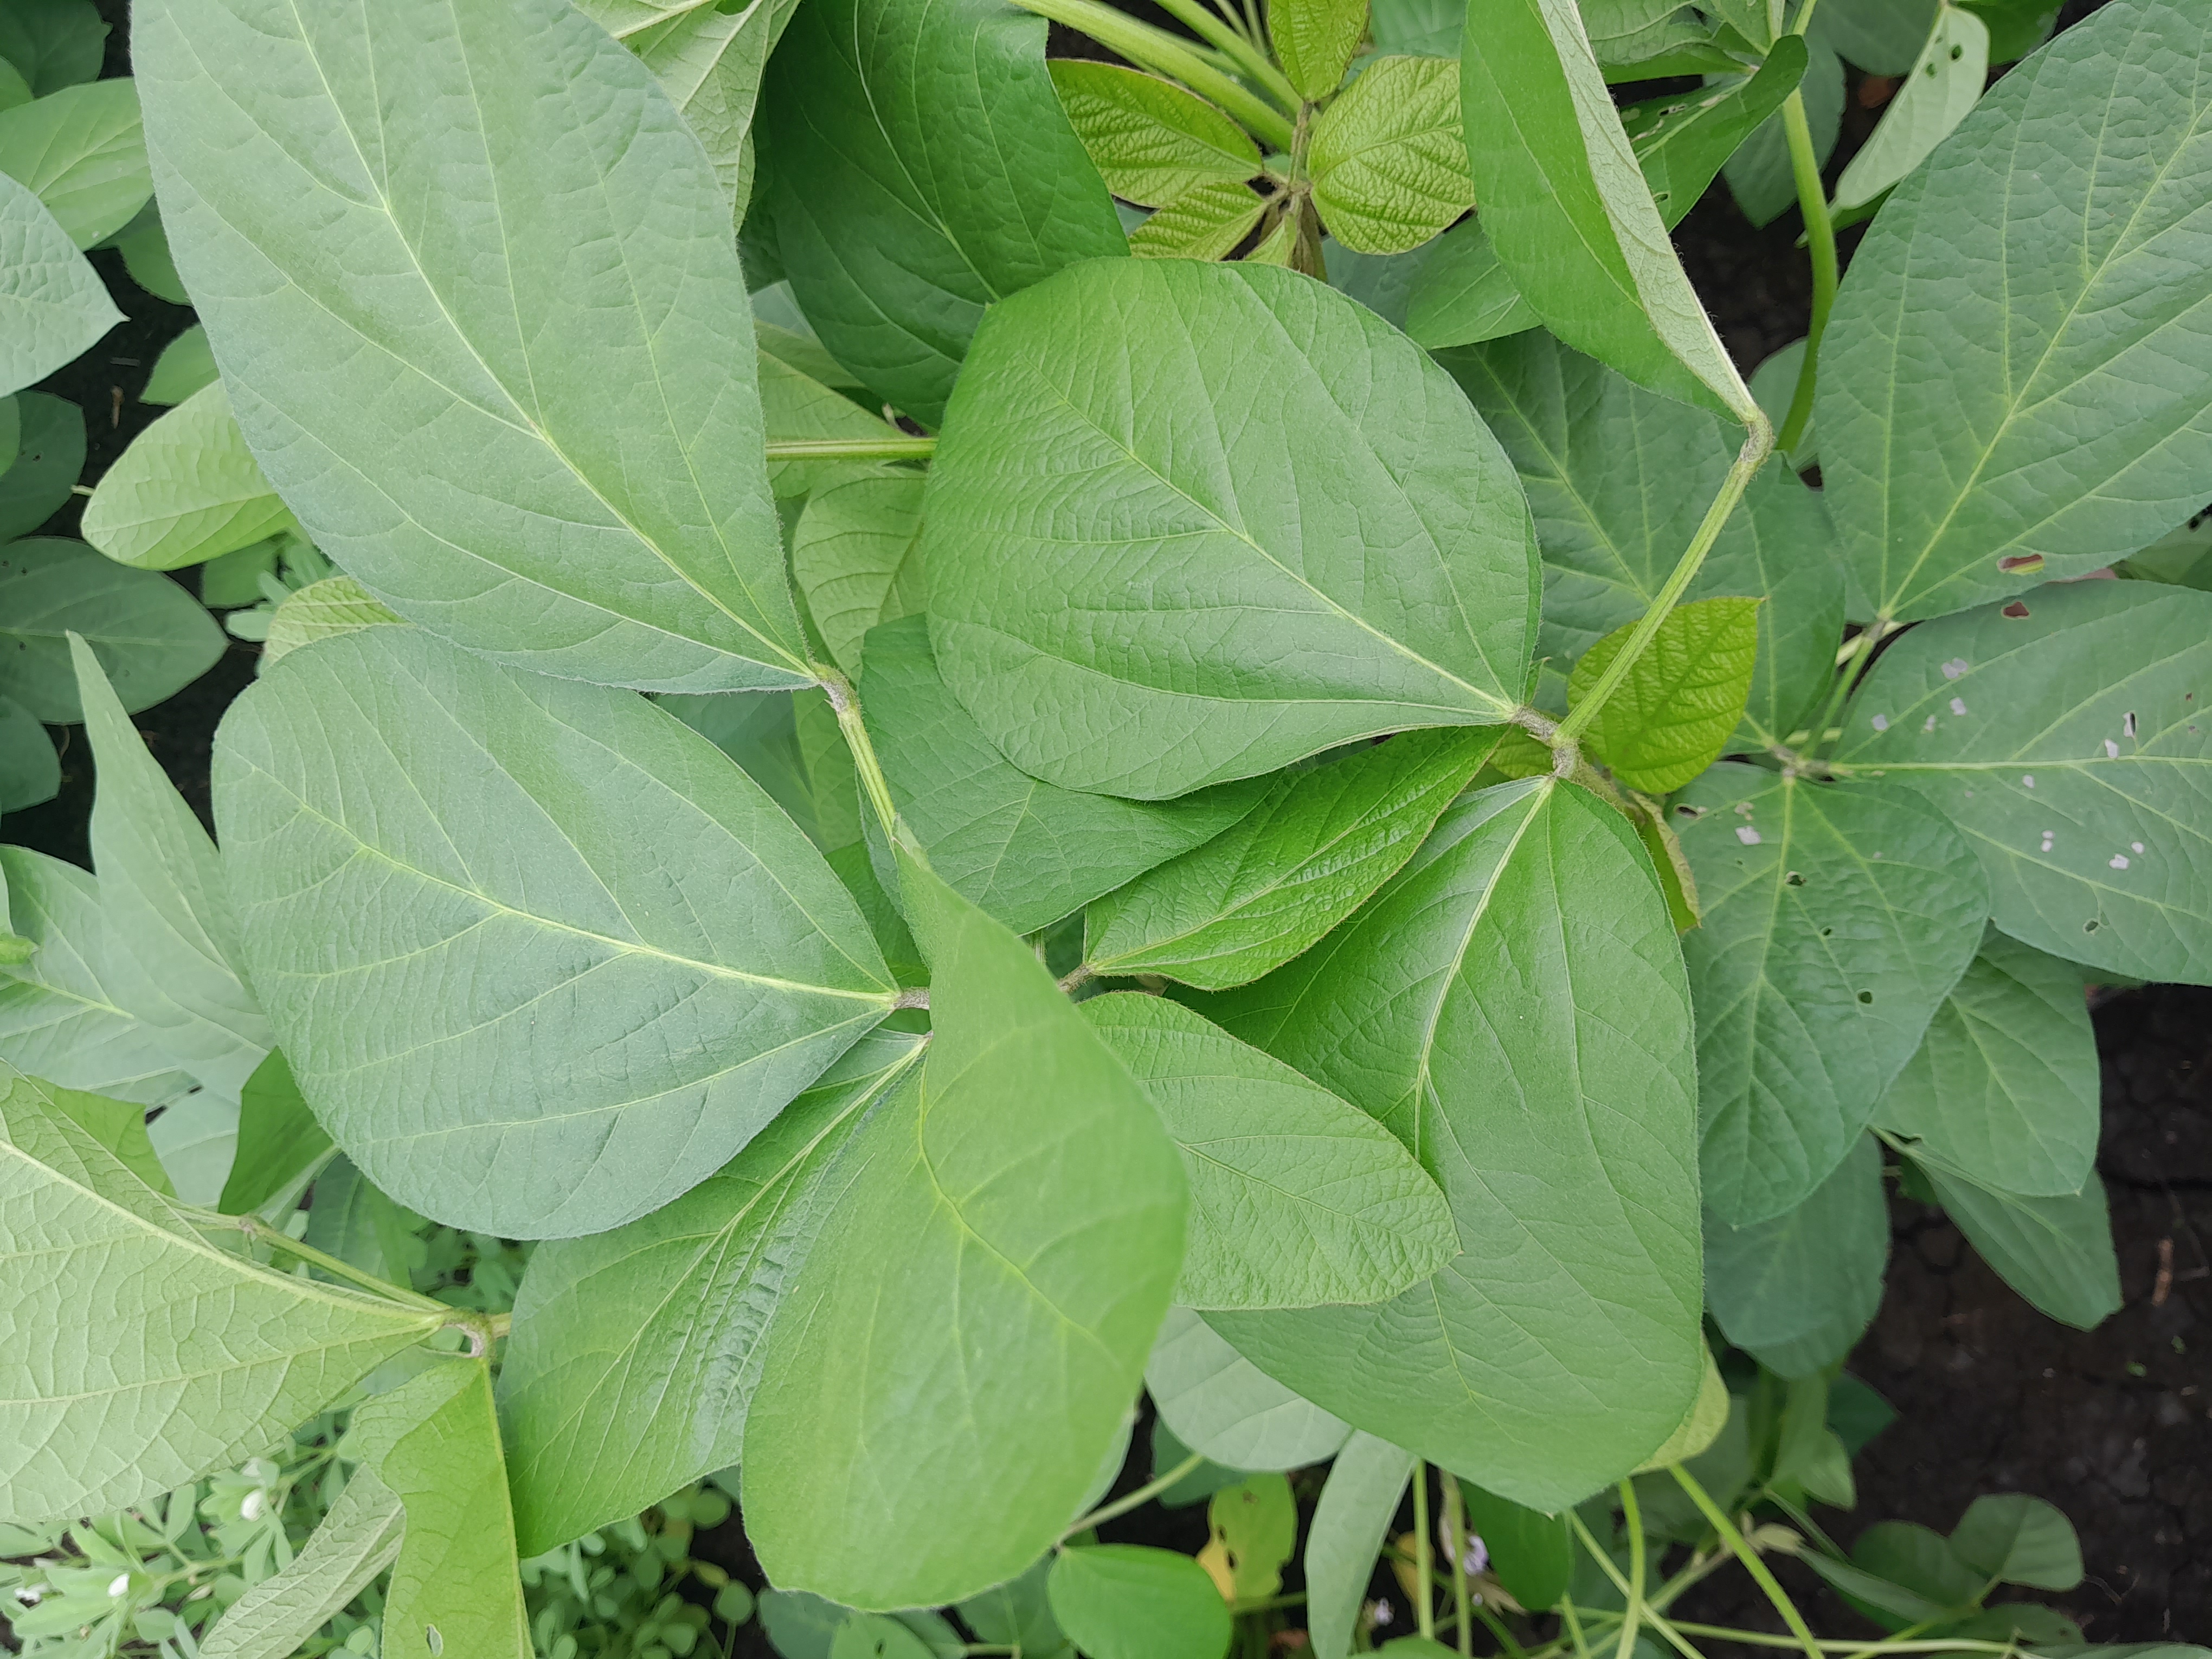
Label: Healthy